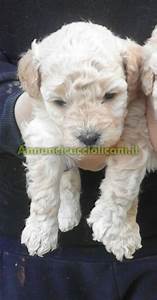
Label: cane